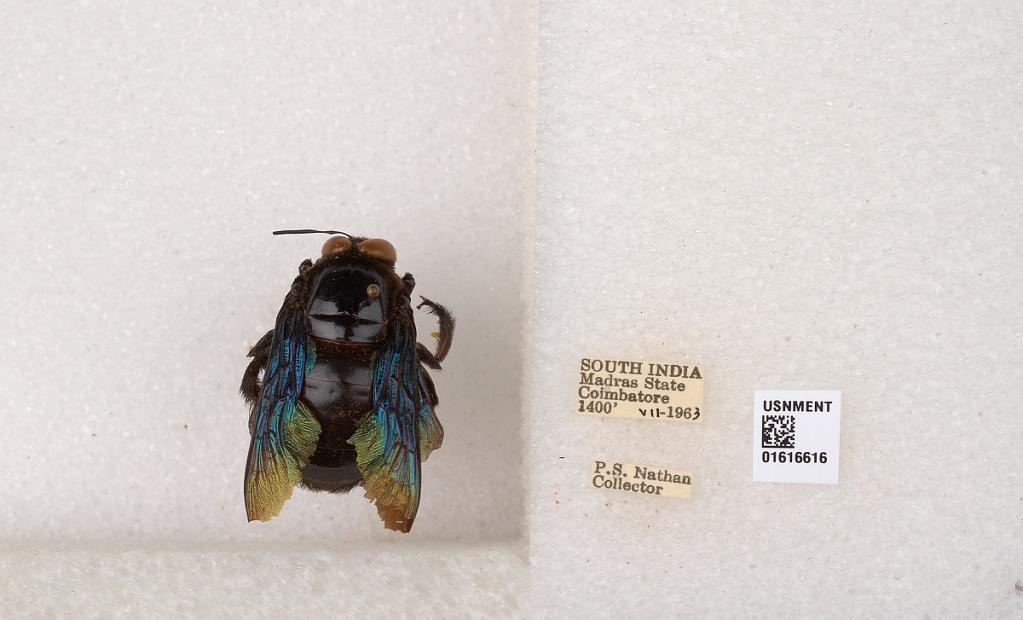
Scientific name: Xylocopa (Mesotrichia) tenuiscapa Westwood
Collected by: P. Nathan
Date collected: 1963-7-1
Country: India
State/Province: Tamil Nadu
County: Coimbatore
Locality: Coimbatore